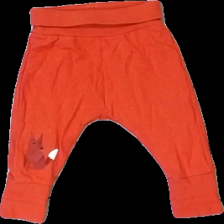
View: front
Type: Trousers
Category: Children
Brand: Lindex
Colors: Orange, White
Material: 100% cotton
Pattern: Animal print
Cut: Regular
Size: 68
Season: All
Damage location: middle left
Damage 2 location: top left
Damage 3 location: bottom right
Price range: 50-100
Recommended usage: Reuse
Description: orange byxor med rävar på